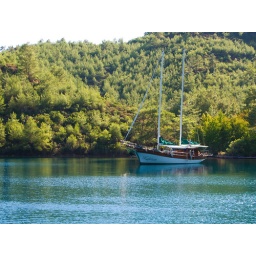
Nice boat in green bay